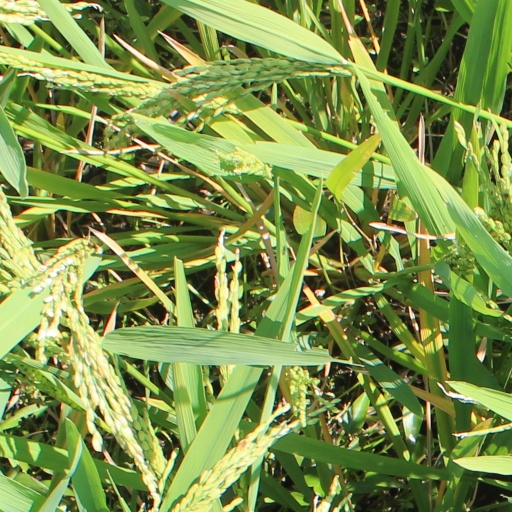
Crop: rice